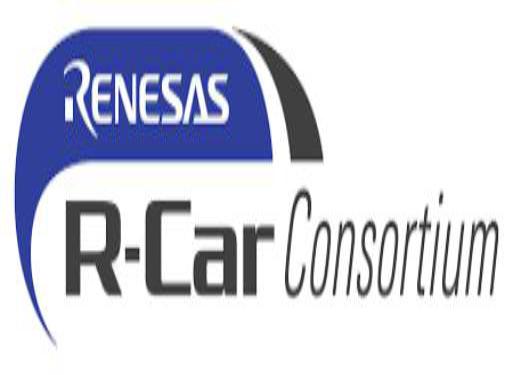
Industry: Electronic